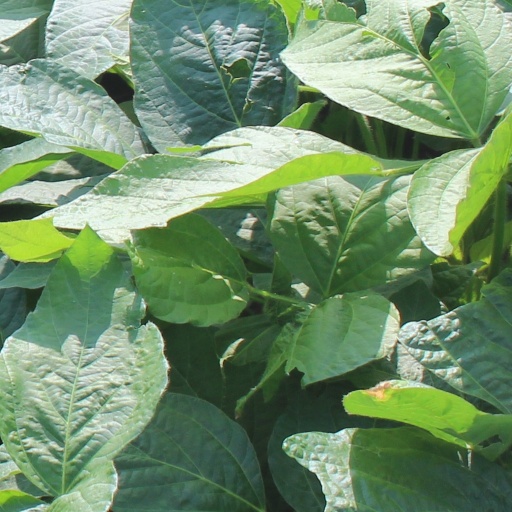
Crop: soybean